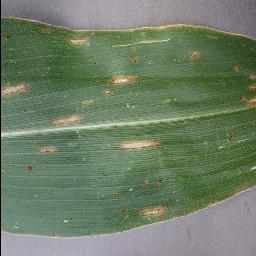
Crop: corn
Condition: (maize)_cercospora_spot_gray_spot